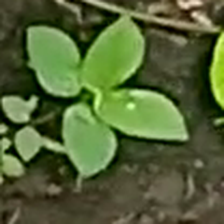
Weed species: Choti_dudhi_(Euphorbia_hirta)